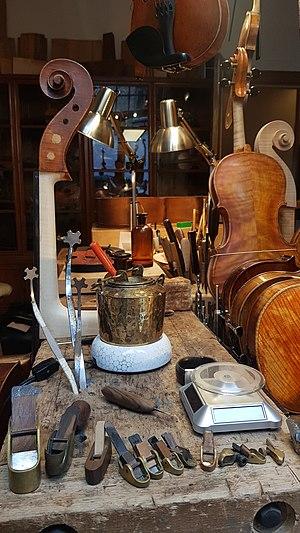
Vue sur le plan de travail d'un luthier à Maastricht.
Un luthier est un artisan qui fabrique, répare et restaure les instruments de musique cordes pincées ou frottées tels que les violons, altos, violoncelles, guitares, guitares électriques, etc. Le terme dérive de luth.